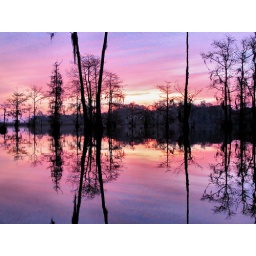
red sky in the morning...